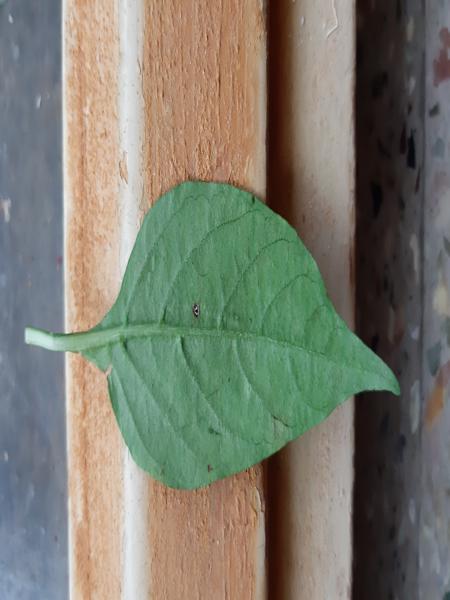
Plant: Chilly